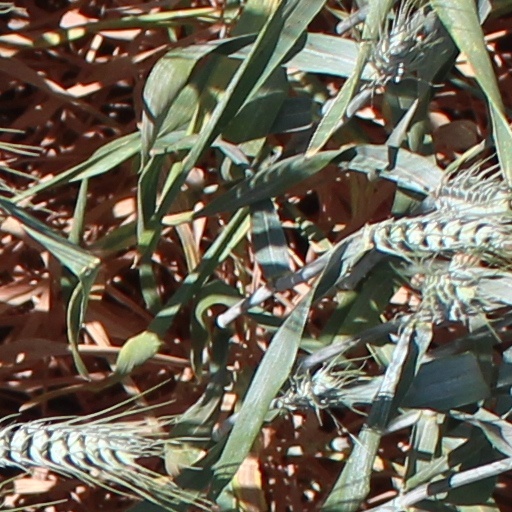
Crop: wheat